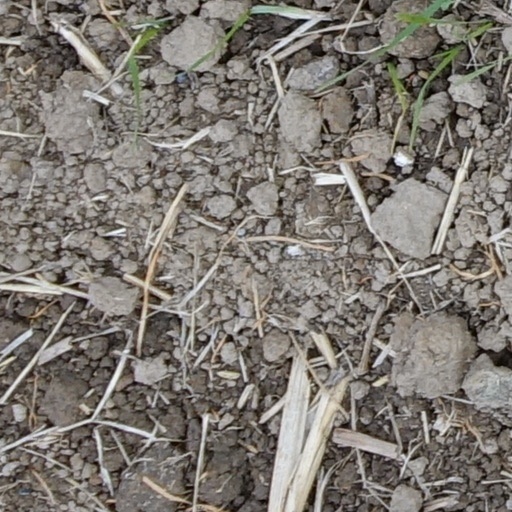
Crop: wheat